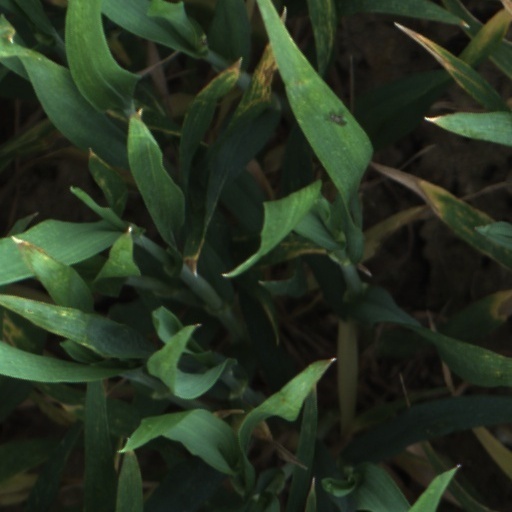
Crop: wheat